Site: brandenburg
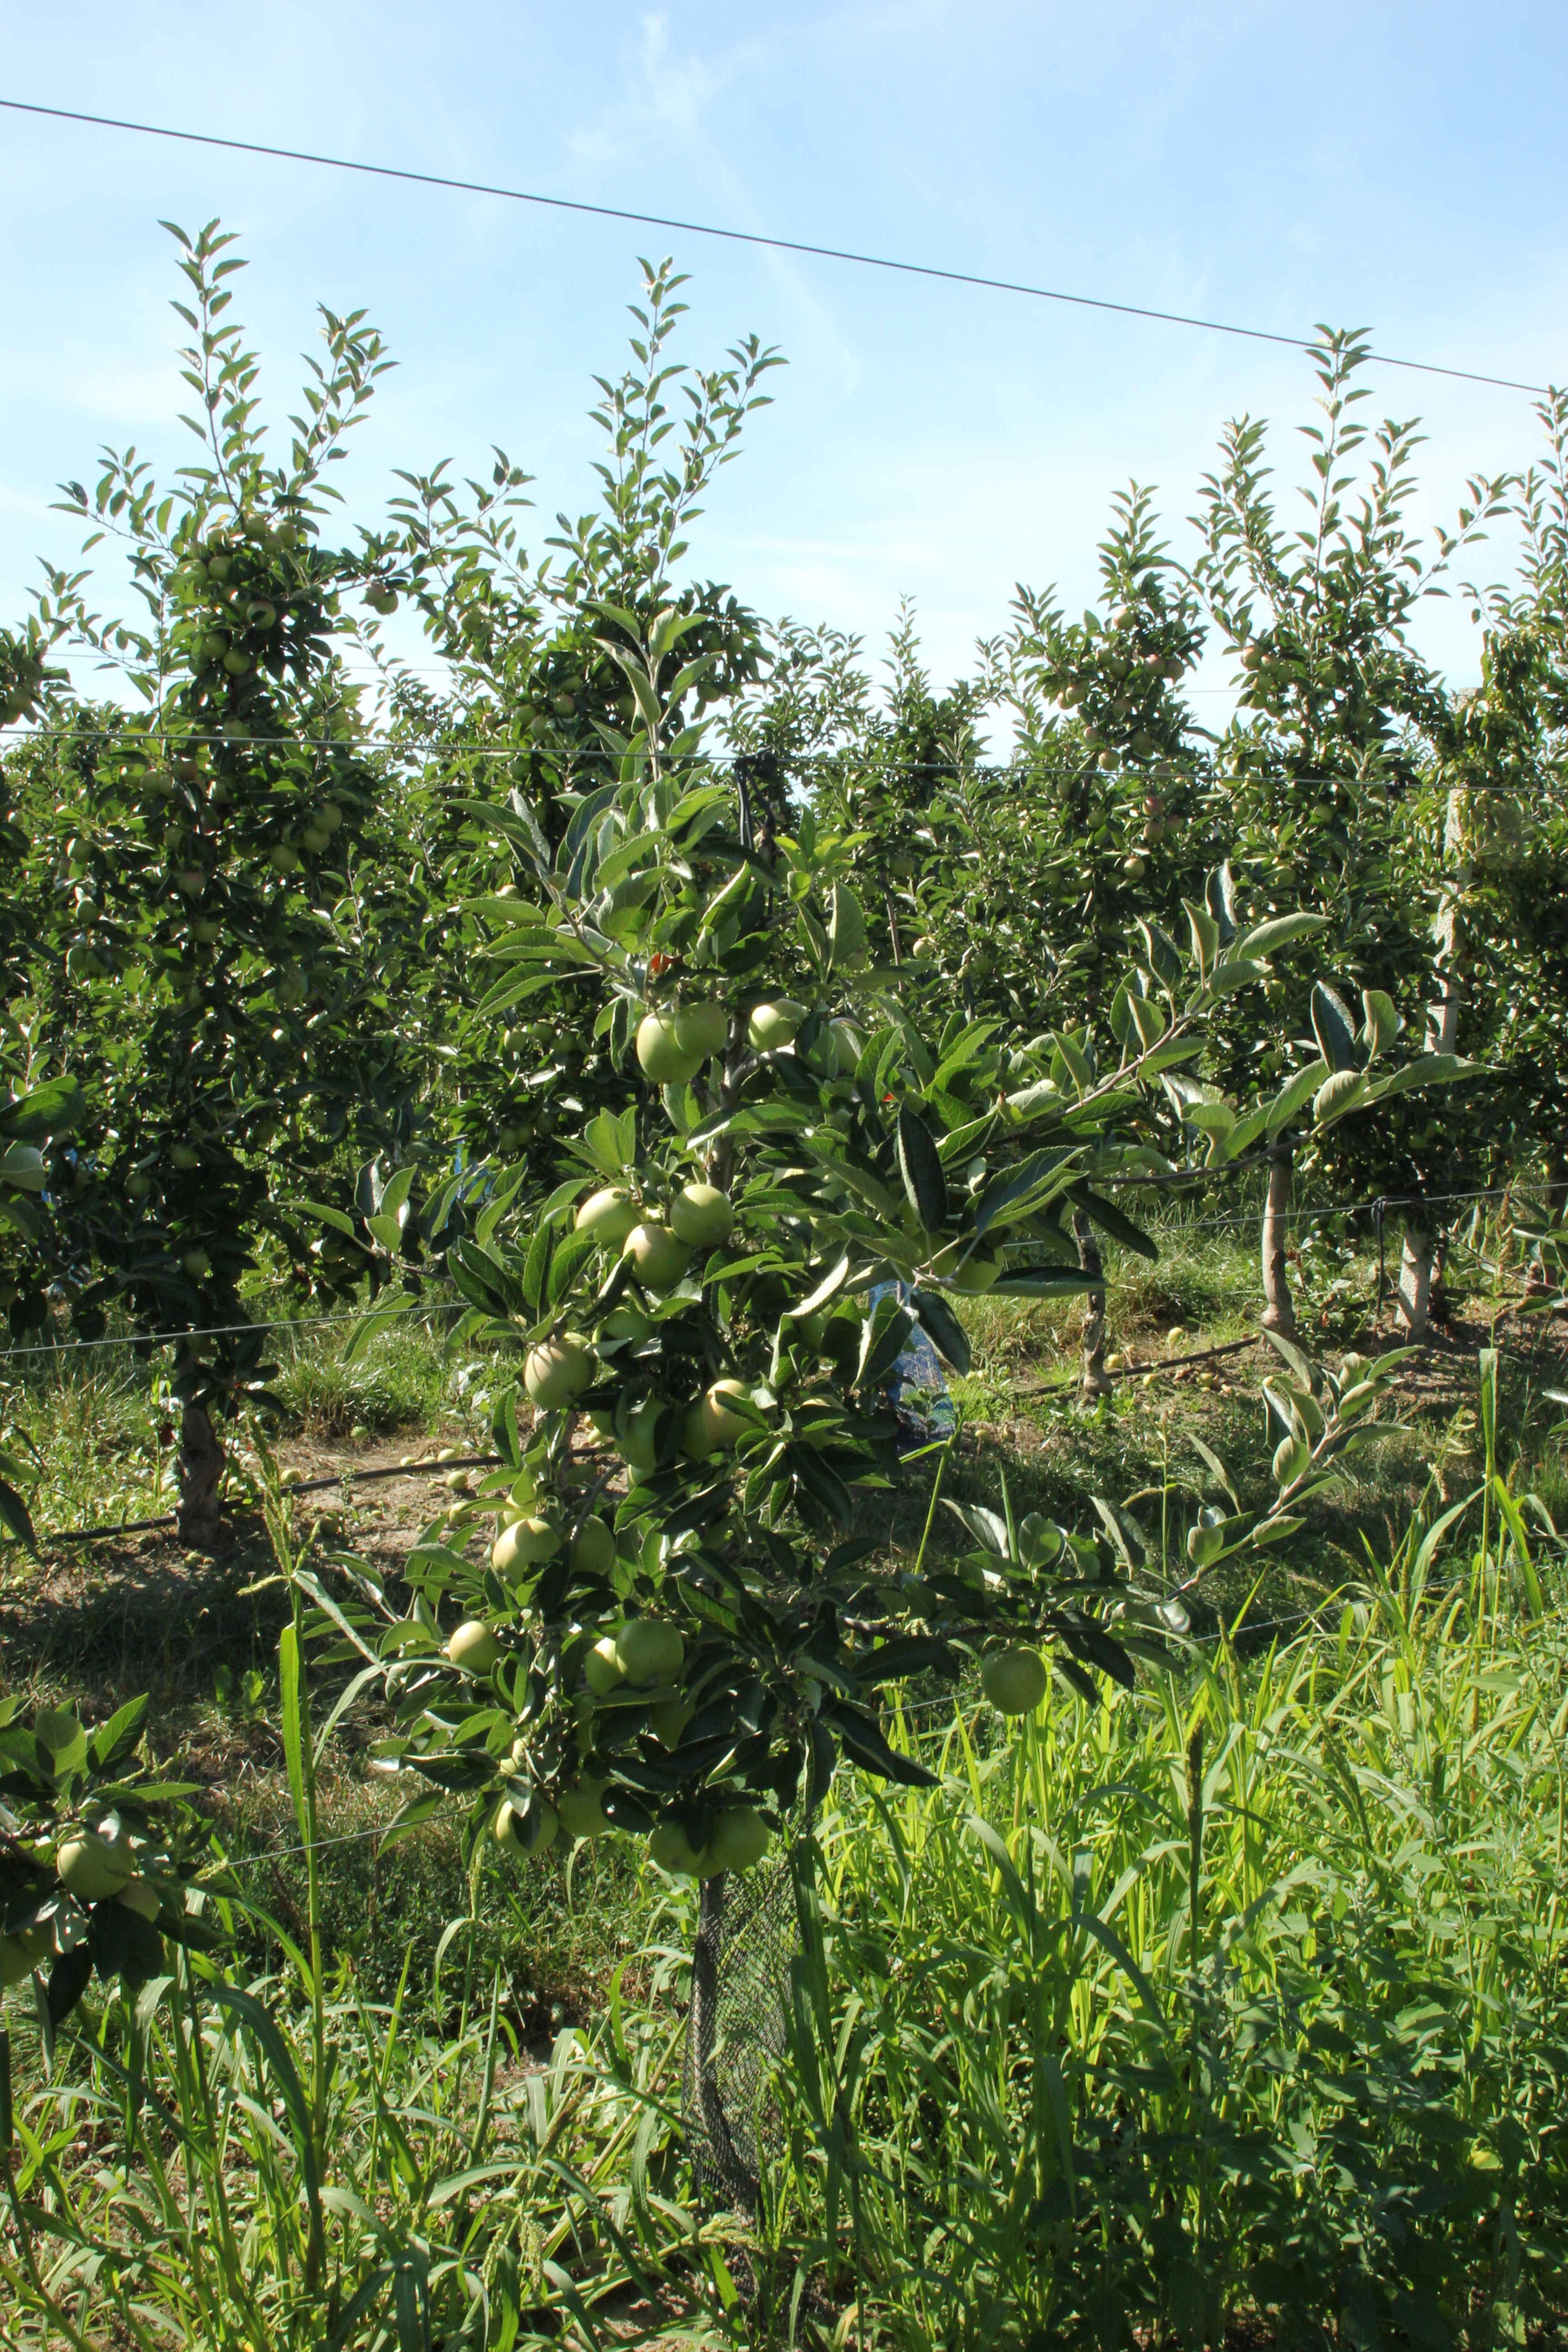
Growth stage (BBCH 77): Development of fruit